Rockfleet Castle

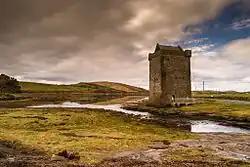

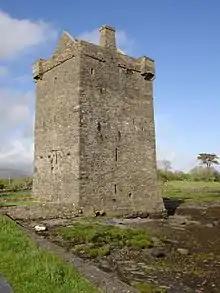
Rockfleet Castle

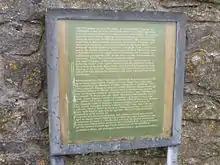
Historical information outside Rockfleet Castle

Rockfleet Castle, or Carrickahowley Castle (Irish: "Carraig an Chabhlaigh"), is a tower house near Newport in County Mayo, Ireland. It was built in the mid-fifteenth century, and is most famously associated with Grace O'Malley, the 'pirate queen' and chieftain of the Clan O’Malley. The castle has been speculated as her place of death. It is also known as Carraigahowley, which means "rock of the fleet".